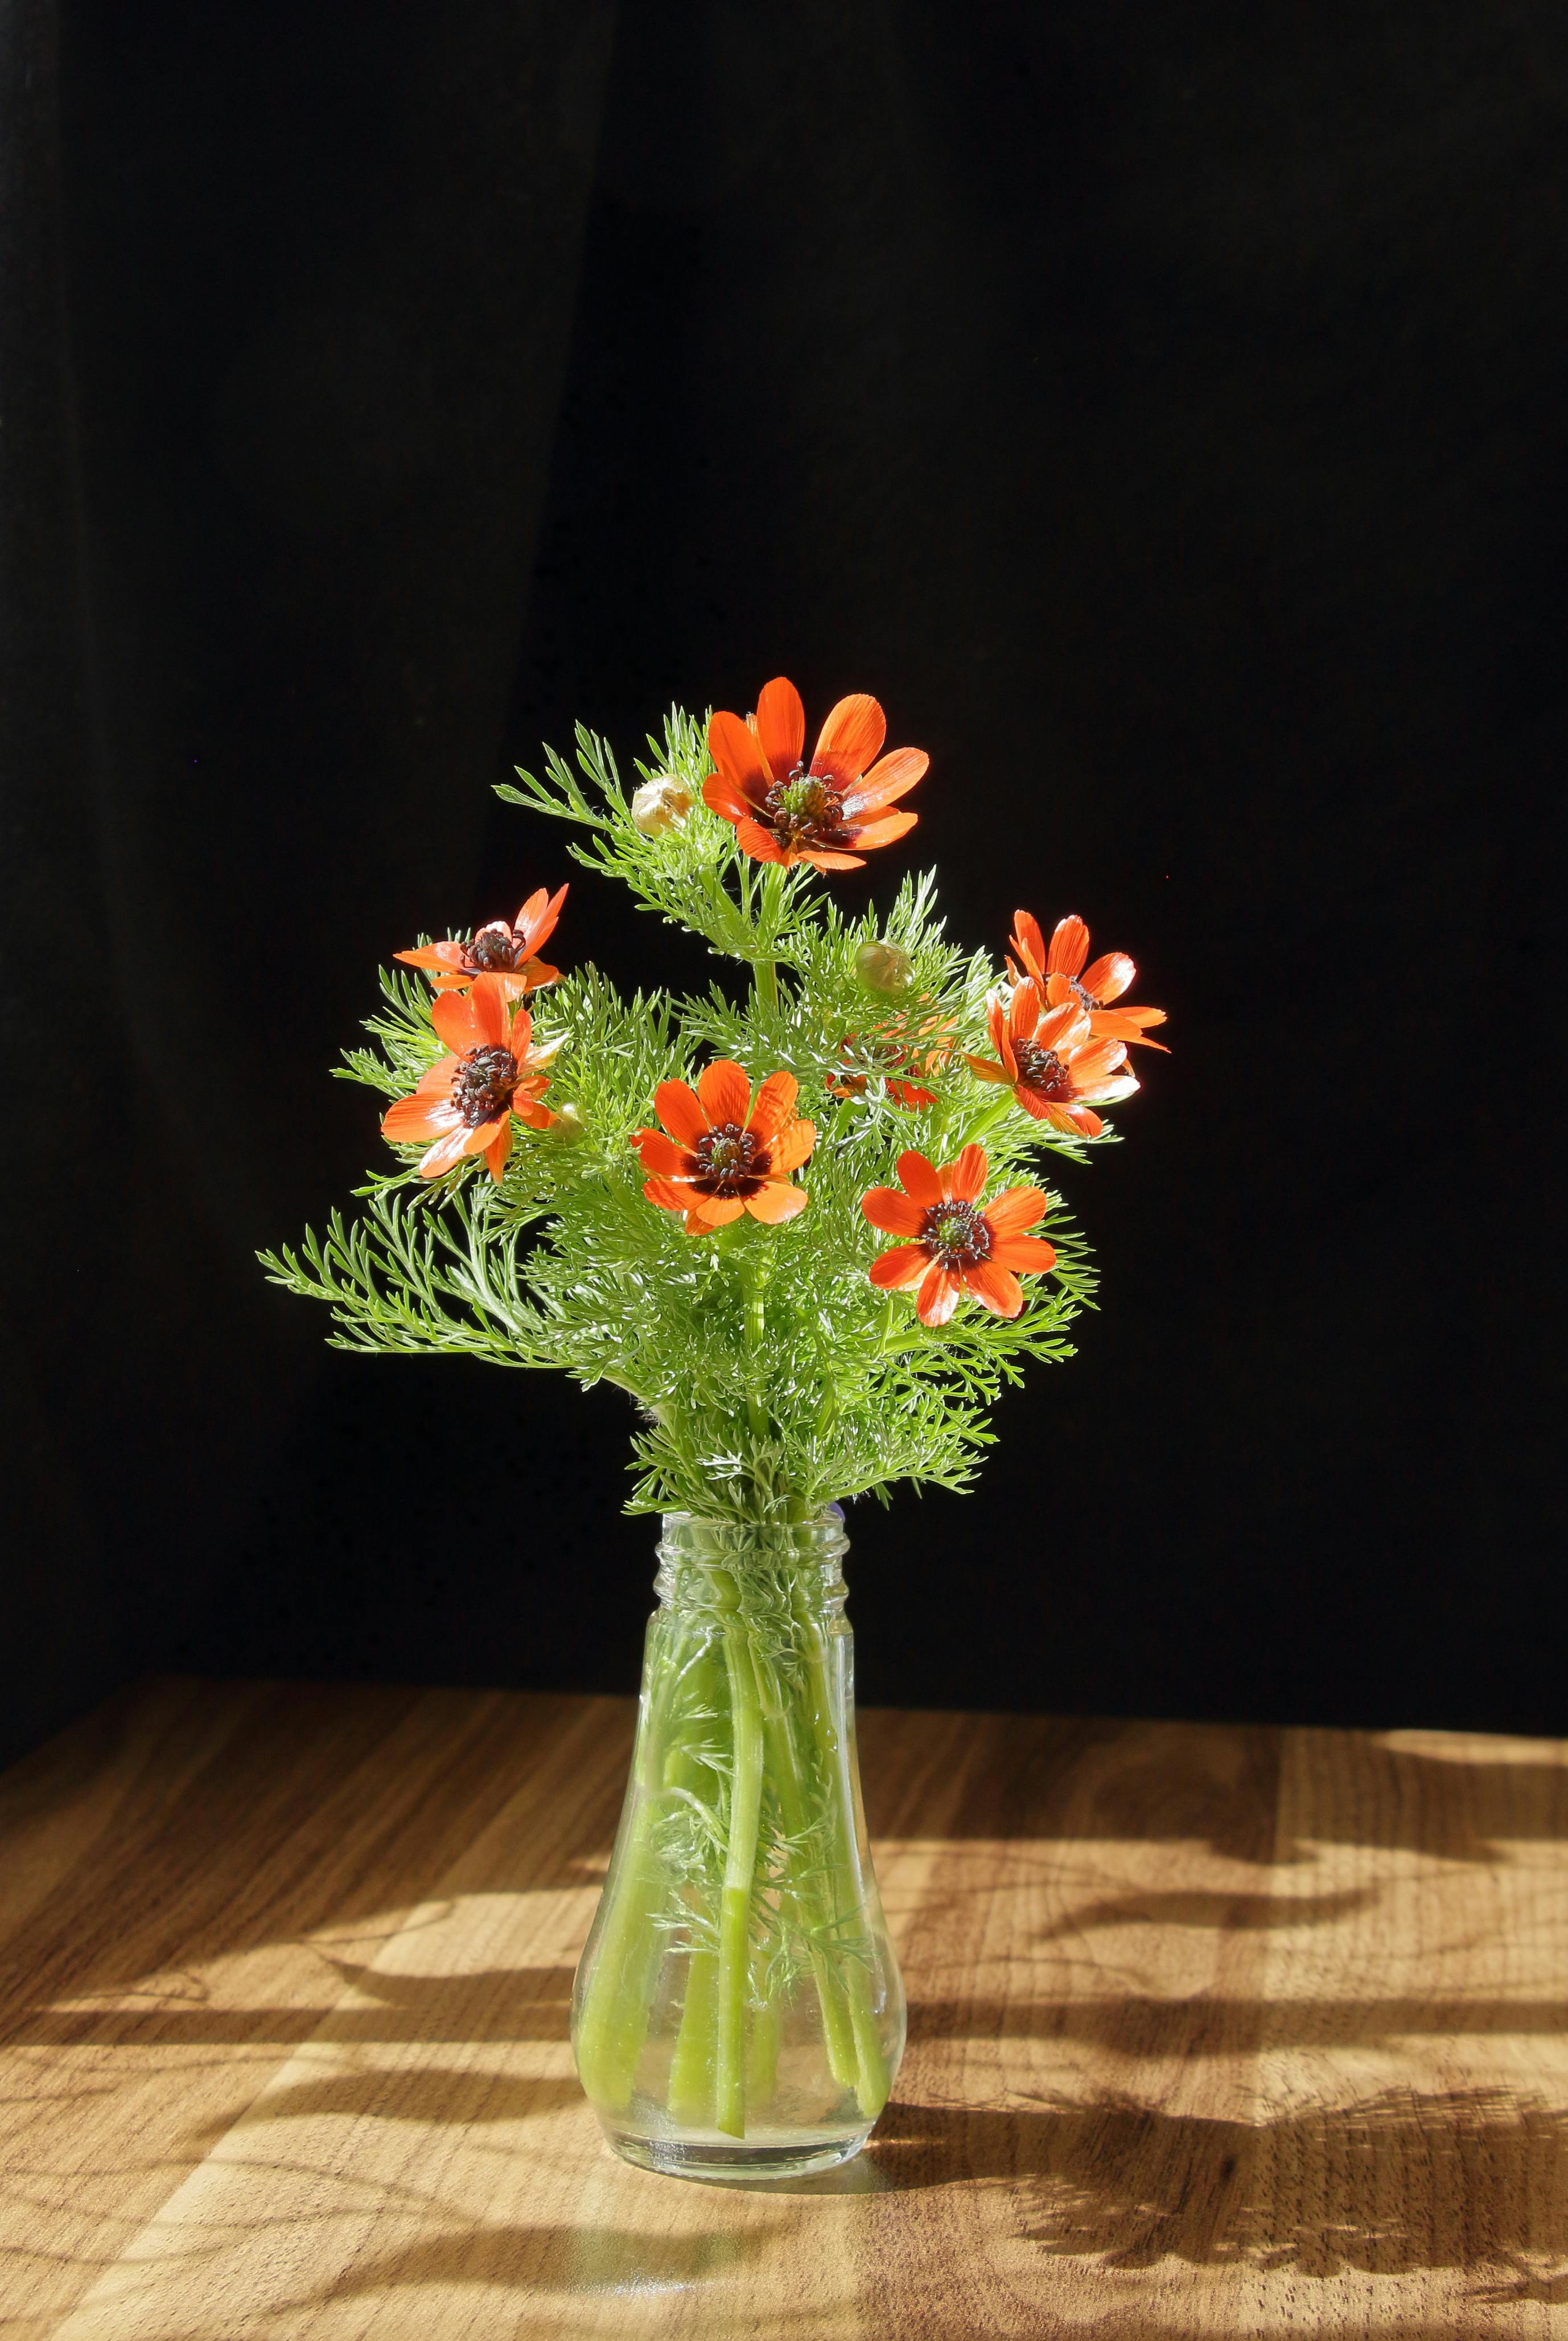
flower, plant, flowerpot, tableware, vase, botany, petal, orange, artifact, artificial flower, houseplant, creative arts, flower arranging, flowering plant, annual plant, bouquet, centrepiece, cut flowers, herbaceous plant, floral design, art, Pedicel, floristry, still life photography, herb, wildflower, grass, peach, plant stem, still life, artwork, interior design, perennial plant, sunflower, coquelicot, anthurium